Ana Falú

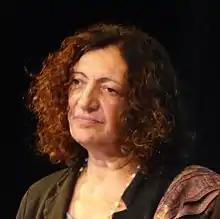

Ana María Falú (born 1947) is an Argentine architect and a social activist for human rights and for women's rights. She has been Regional Director of the United Nations Development Fund for Women (UNIFEM; now part of UN Women) for the Andean Region (2002–2004) and for Brazil and the Southern Cone Countries (2004–2009). She is a researcher and Professor at the National University of Córdoba (UNC), where she is the Director of the Housing and Habitat Research Institute (INVIHAB). In the field of feminist action, she promoted numerous institutional initiatives and contributed to the establishment of women's rights to the city, to housing, and to the habitat. She is co-founder of the Women and Habitat Network of Latin America, of the Centro de Intercambio y Servicios para el Cono Sur Argentina (CISCSA), of UNC's Interdisciplinary Program of Women's and Gender Studies (PIEMG), and of Articulación Feminista Marcosur, among other areas of action in favor of women's rights. In 2013 she won the Feminist Career Award together with other Argentine women.